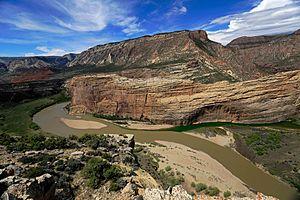
Cette liste recense les monuments nationaux américains.